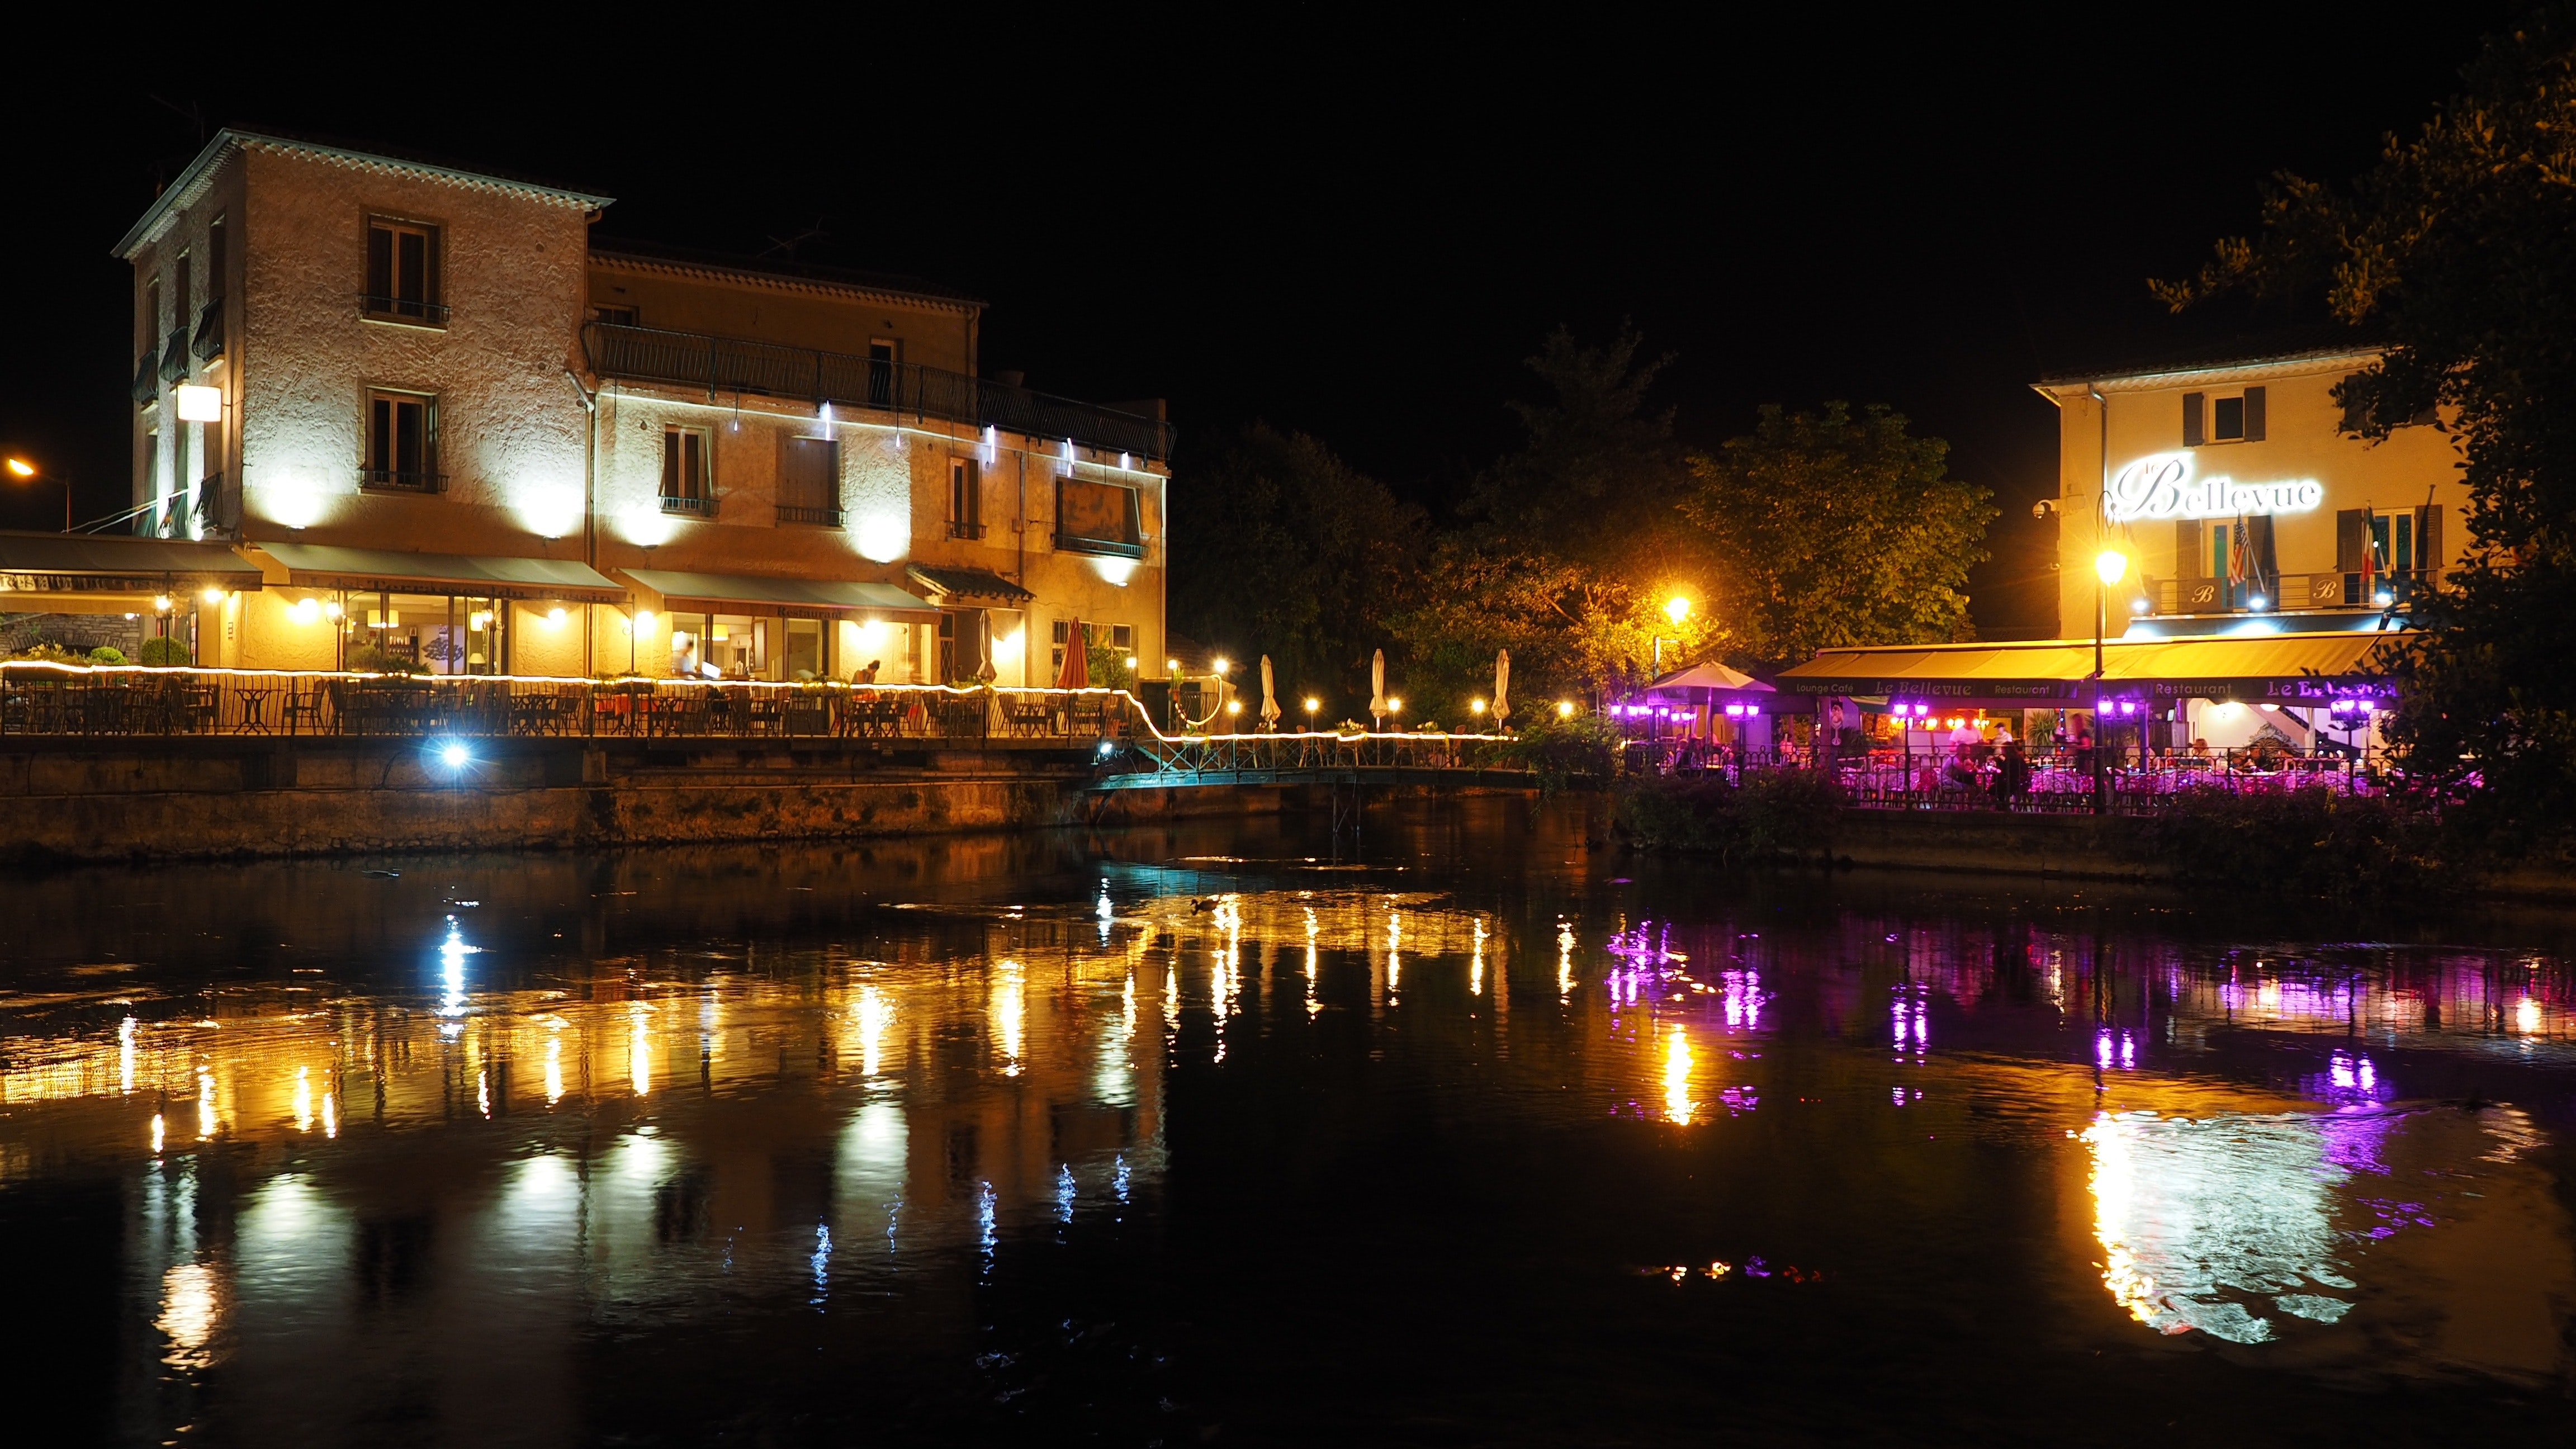
night, reflection, waterway, light, lighting, town, sky, water, city, river, architecture, canal, building, evening, vacation, house, midnight, tourism